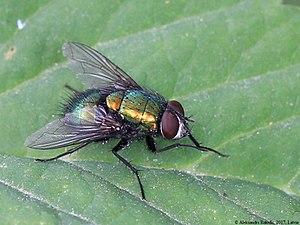
Lucilia bufonivora est une espèce de mouches de la famille des Calliphoridae et du genre Lucilia. Au stade larvaire, cette espèce eurasienne et nord-américaine est un parasite externe obligatoire des grenouilles et crapauds et plus spécifiquement du Crapaud commun. Cette myiase provoque irrémédiablement la mort de l'animal parasité.